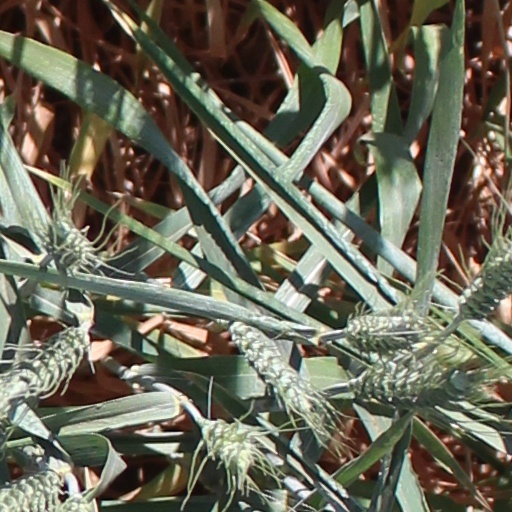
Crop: wheat